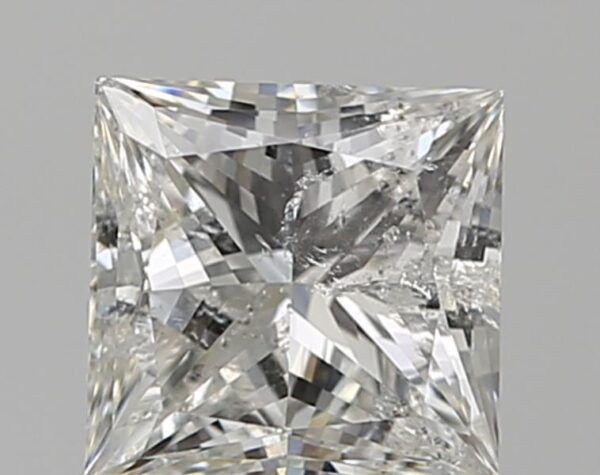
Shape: princess
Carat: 1
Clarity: SI2
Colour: G
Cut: EX
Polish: VG
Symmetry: VG
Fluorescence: N
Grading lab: IGI
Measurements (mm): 5.55 x 5.45 x 3.81